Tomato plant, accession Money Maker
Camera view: tilt-top (135 deg); turntable rotation: 330 degrees
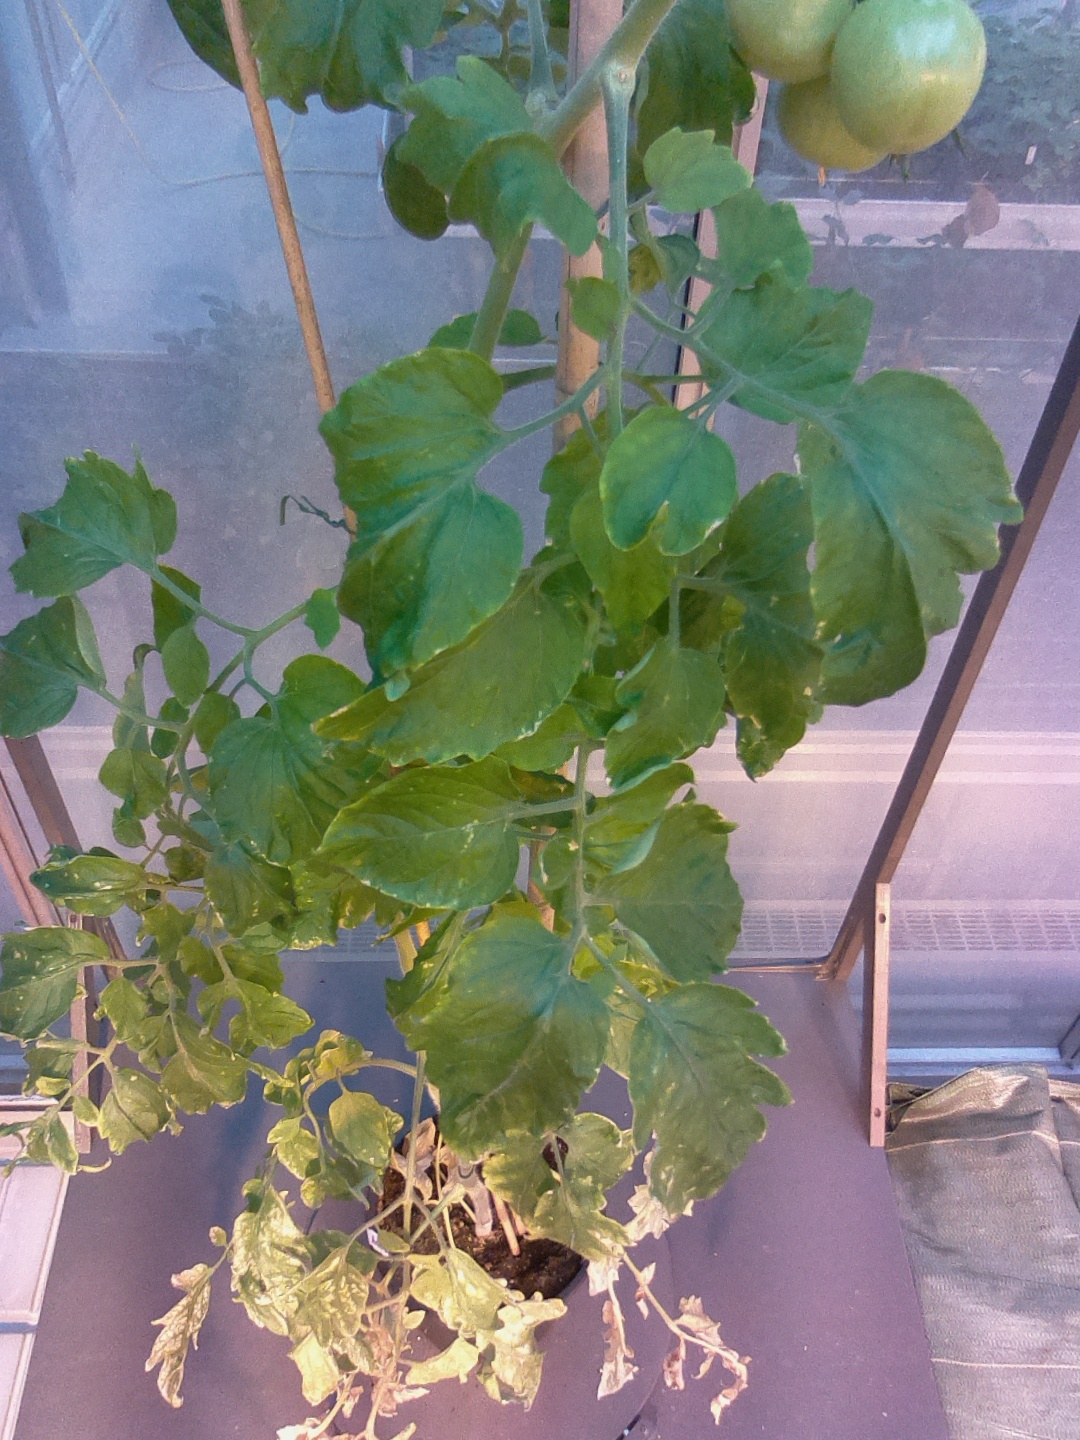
BBCH growth stage 78: 80% -90% of final fruit size